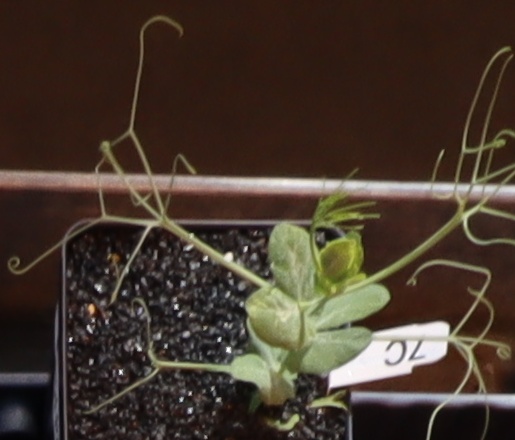
Label: Field Pea